The Metropolitan (Atlanta condominium building)

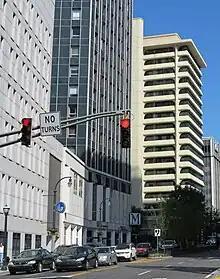
South side of Marietta Street looking northwest from Five Points - left to right: Georgia State's Andrew Young School of Policy Studies, The Metropolitan, and Five Points Plaza.

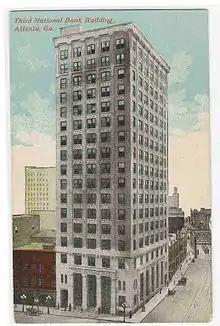
Postcard of Third National Bank Building, 1910s

The Metropolitan is a condominium building at 20 Marietta Street NW at the southeast corner of Broad Street in the Five Points district of Downtown Atlanta. It was built in 1908 as the Third National Bank Building And is Atlanta's first skyscraper. It was later the Atlanta Federal Savings and Loan Building, and in the 1960s was resurfaced with dark glass. It was converted into condominiums in 1996.